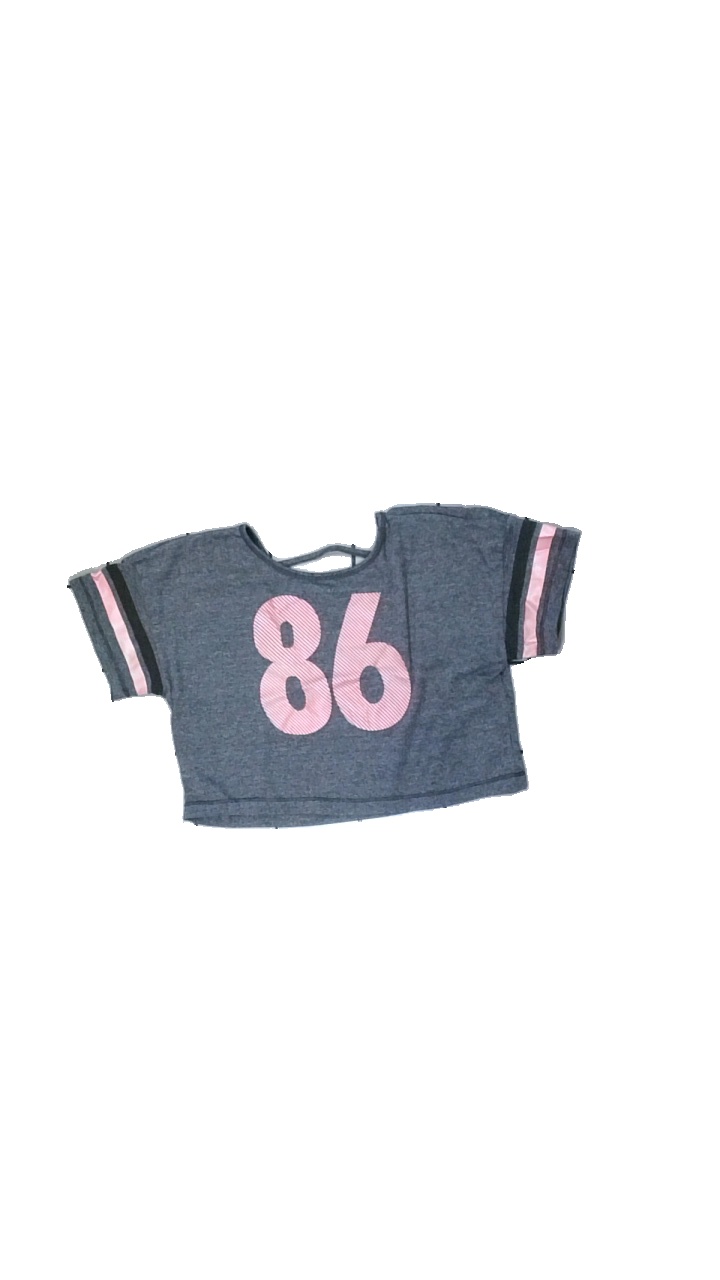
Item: T-shirt (Children)
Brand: Lindex
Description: grå t-shirt med ränder på armarna och siffror fram, litet hål på högra axeln
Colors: Black, Grey, Pink
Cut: Regular
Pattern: Striped
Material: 100% polyester
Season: All
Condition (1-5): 3
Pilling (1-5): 5
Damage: hål
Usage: Reuse
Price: <50